Palo Alto Battlefield National Historical Park

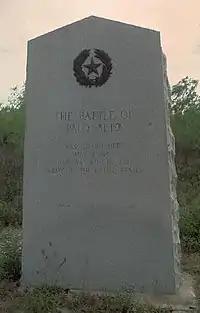
Battle of Palo Alto historical marker

Palo Alto Battlefield was designated a National Historic Landmark on December 19, 1960. It became Palo Alto Battlefield National Historic Site on November 10, 1978, with a boundary change authorized on June 23, 1992. Establishing legislation in 1991 was sponsored by Rep. Solomon Ortiz.